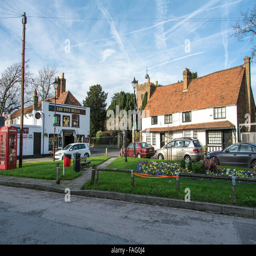
harmondsworth an ancient village threatened with destruction due to expansion